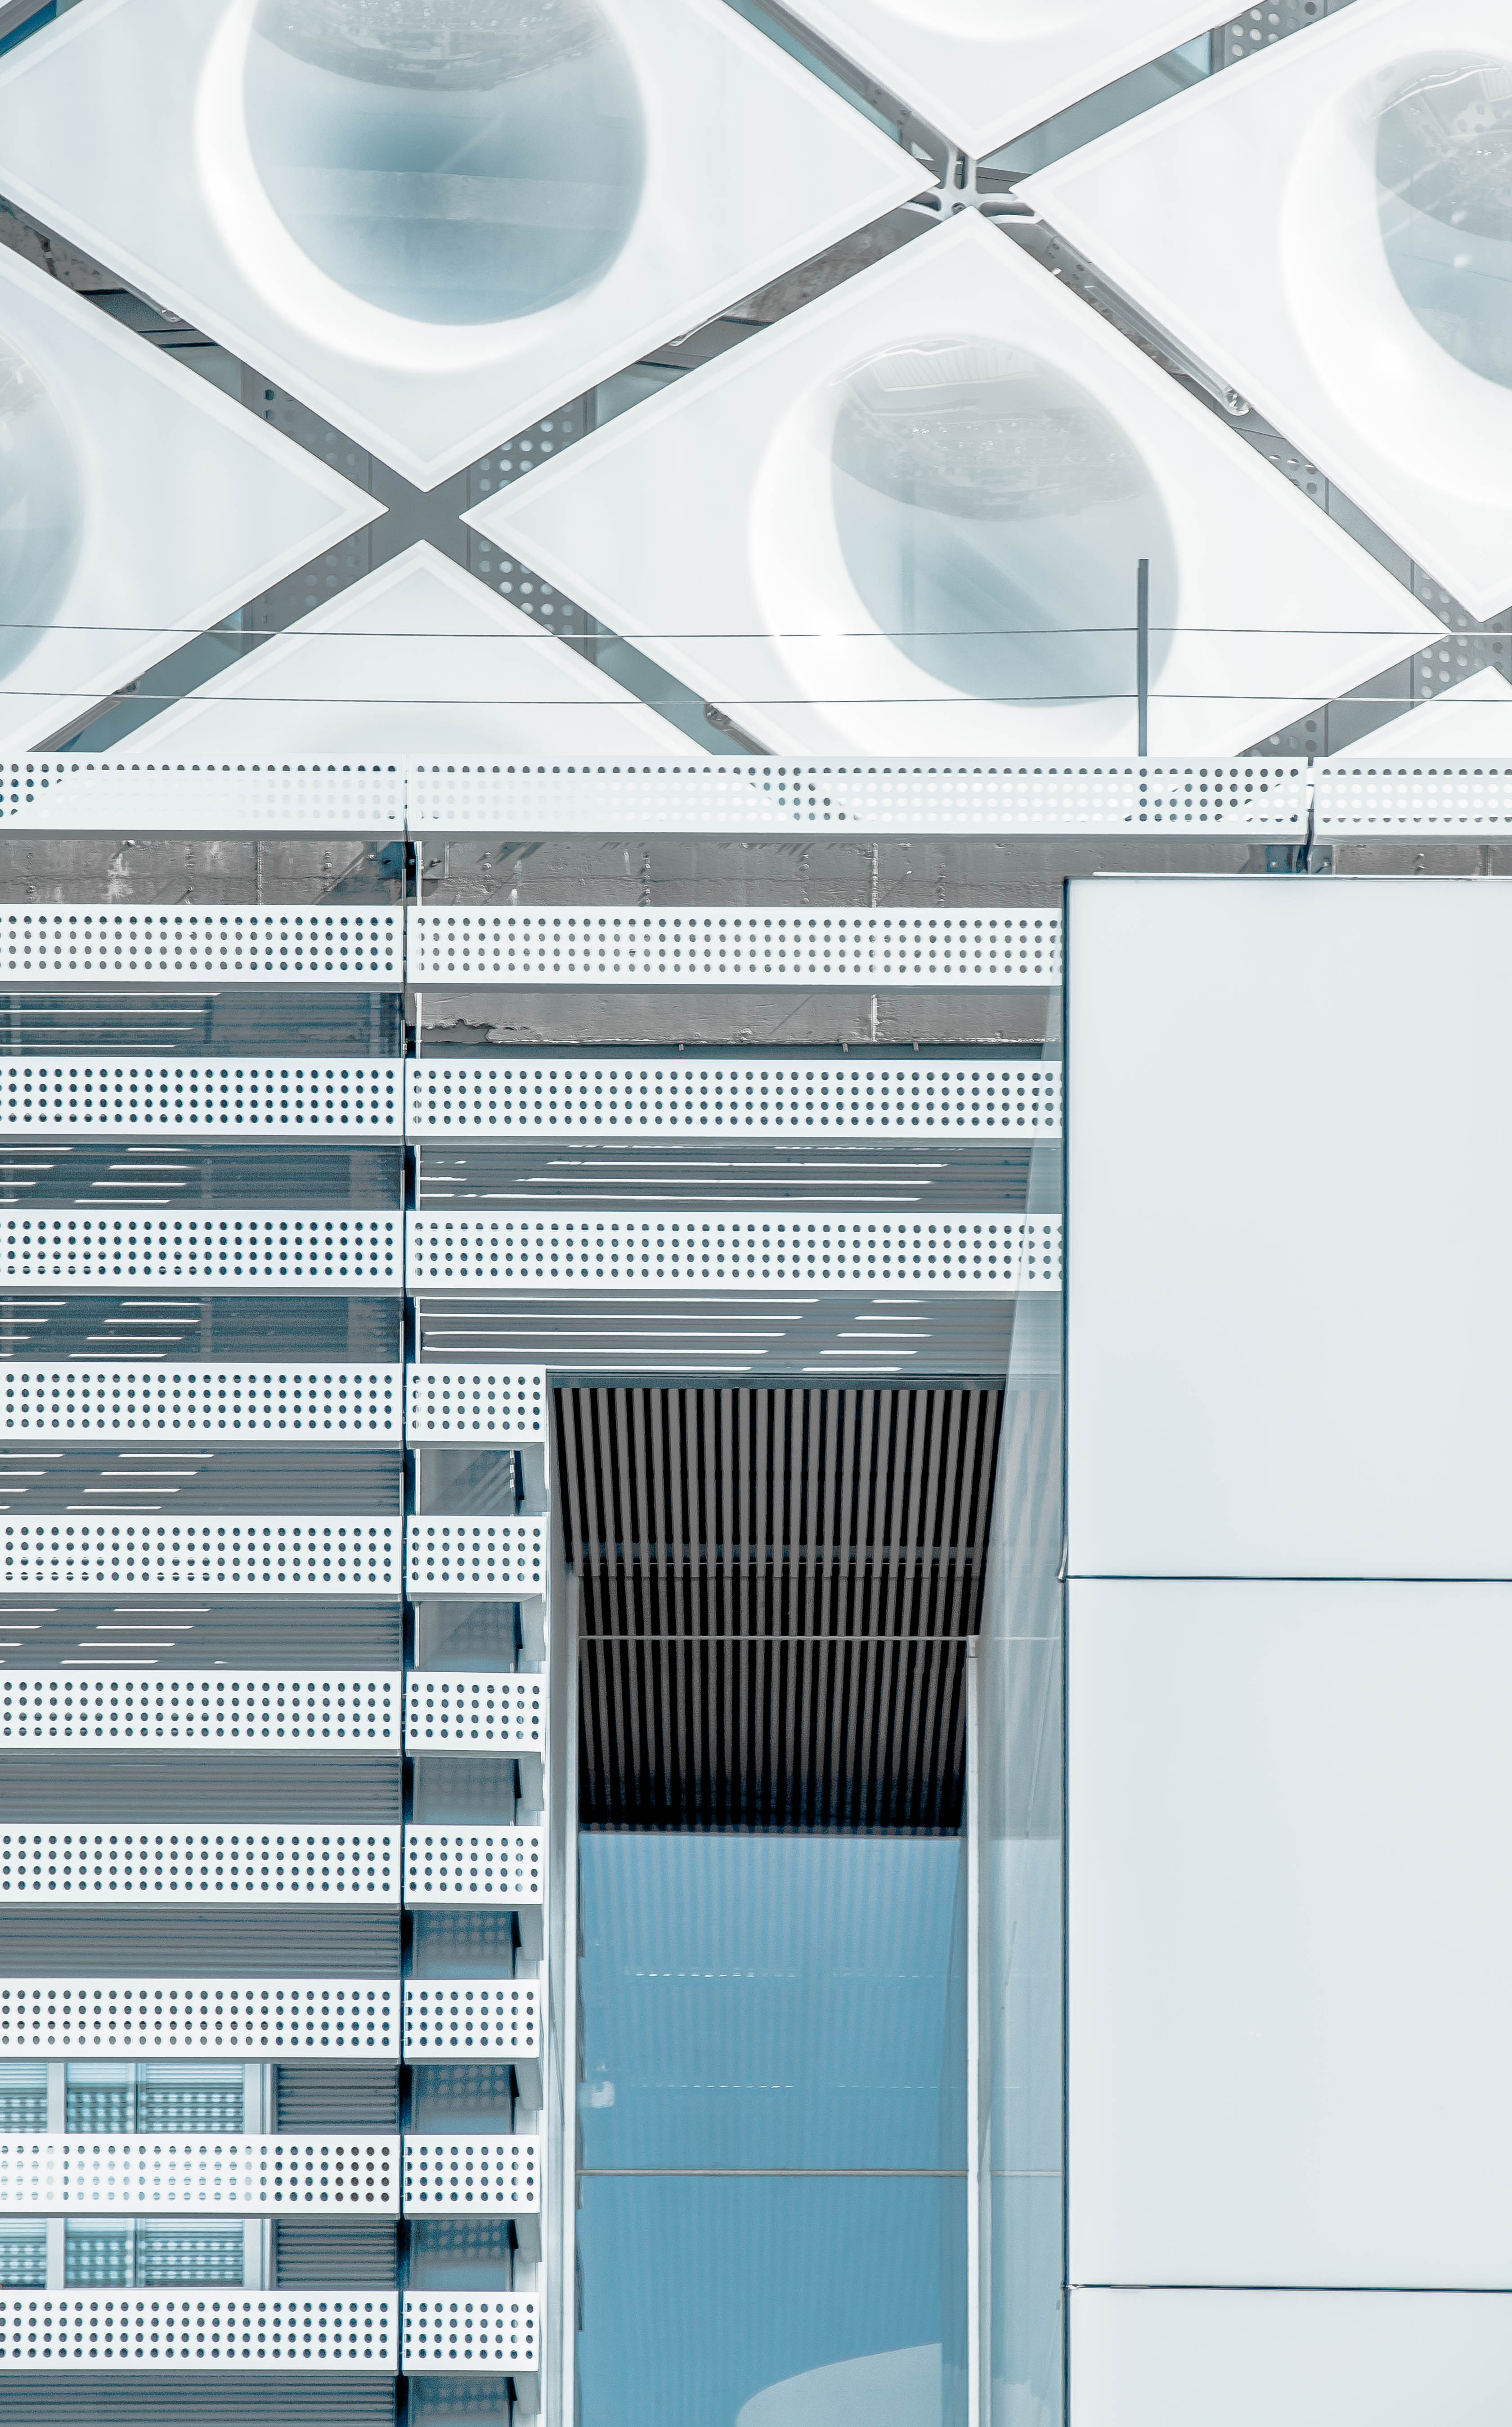
architecture, window, building, ceiling, line, facade, point, interior design, design, minimalism, window covering